Thomas Mitchell (explorer)

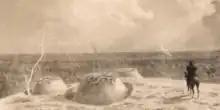
Aboriginal tomb site near Menindee Lakes

Two whale boats had been transported the whole distance on bullock drays and on 1 June Mitchell launched the boats on the Darling to transport the party downriver. However, the Darling became shallower and unnavigable resulting in the expedition resorting once again to overland progress. They encountered many tribes as they headed south, with Mitchell documenting the agricultural practices of some, such as the harvesting of "Panicum decompositum", and the large permanent dwellings of others. One clan appeared more hostile than others, kicking up dust and spitting at party members. Mitchell acknowledged that his group were "rather unceremonious invaders of their country" but inflamed tensions by firing a pistol at a tree. Mitchell wrote that "the more they saw of our superior weapons...the more they shewed their hatred and tokens of defiance." The party continued downriver, meeting with friendlier locals, passing through villages and noting the construction of their tomb-sites.